Battle of Sisak

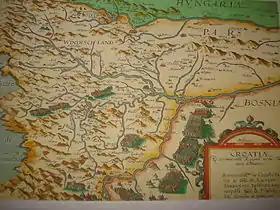
An old map of Croatia from the time of the battle.

As the battle took place on Croatian territory and the main body of the Christian defenders consisted of Croatian troops, the victory has ever since played a major role in the historiography of Croatia. The Croatian government issued a commemorative stamp in 1993 called "Victory at Sisak". The traditional daily ringing of the small bell of Zagreb Cathedral, at 2 pm, is in memory of the battle, as it was the bishop of Zagreb who had borne the large part of the costs of the Sisak fortress.